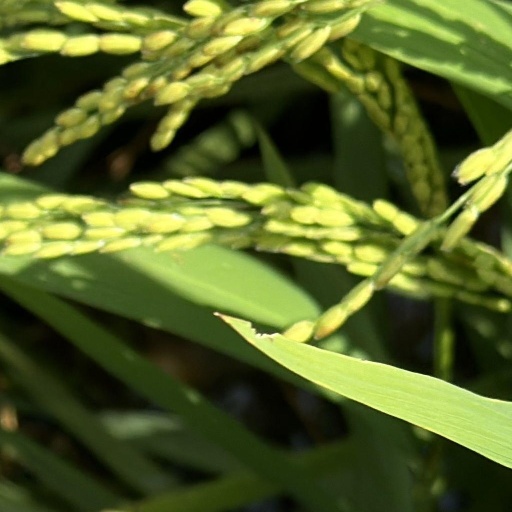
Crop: rice